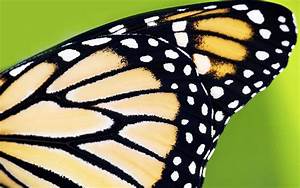
Label: farfalla